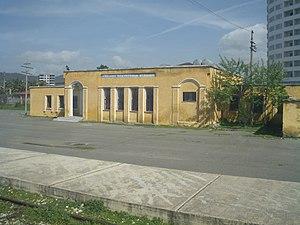
Le transport ferroviaire en Albanie est constitué d'un réseau ferroviaire à écartement normal.